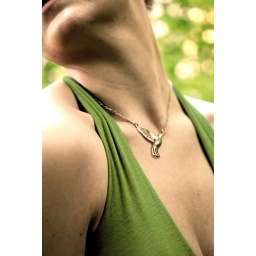
If I keep a green bough in my heart, then the singing bird will come. (17/52)